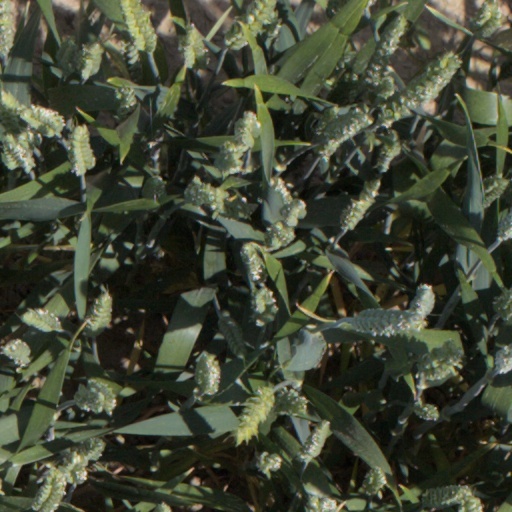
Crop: wheat